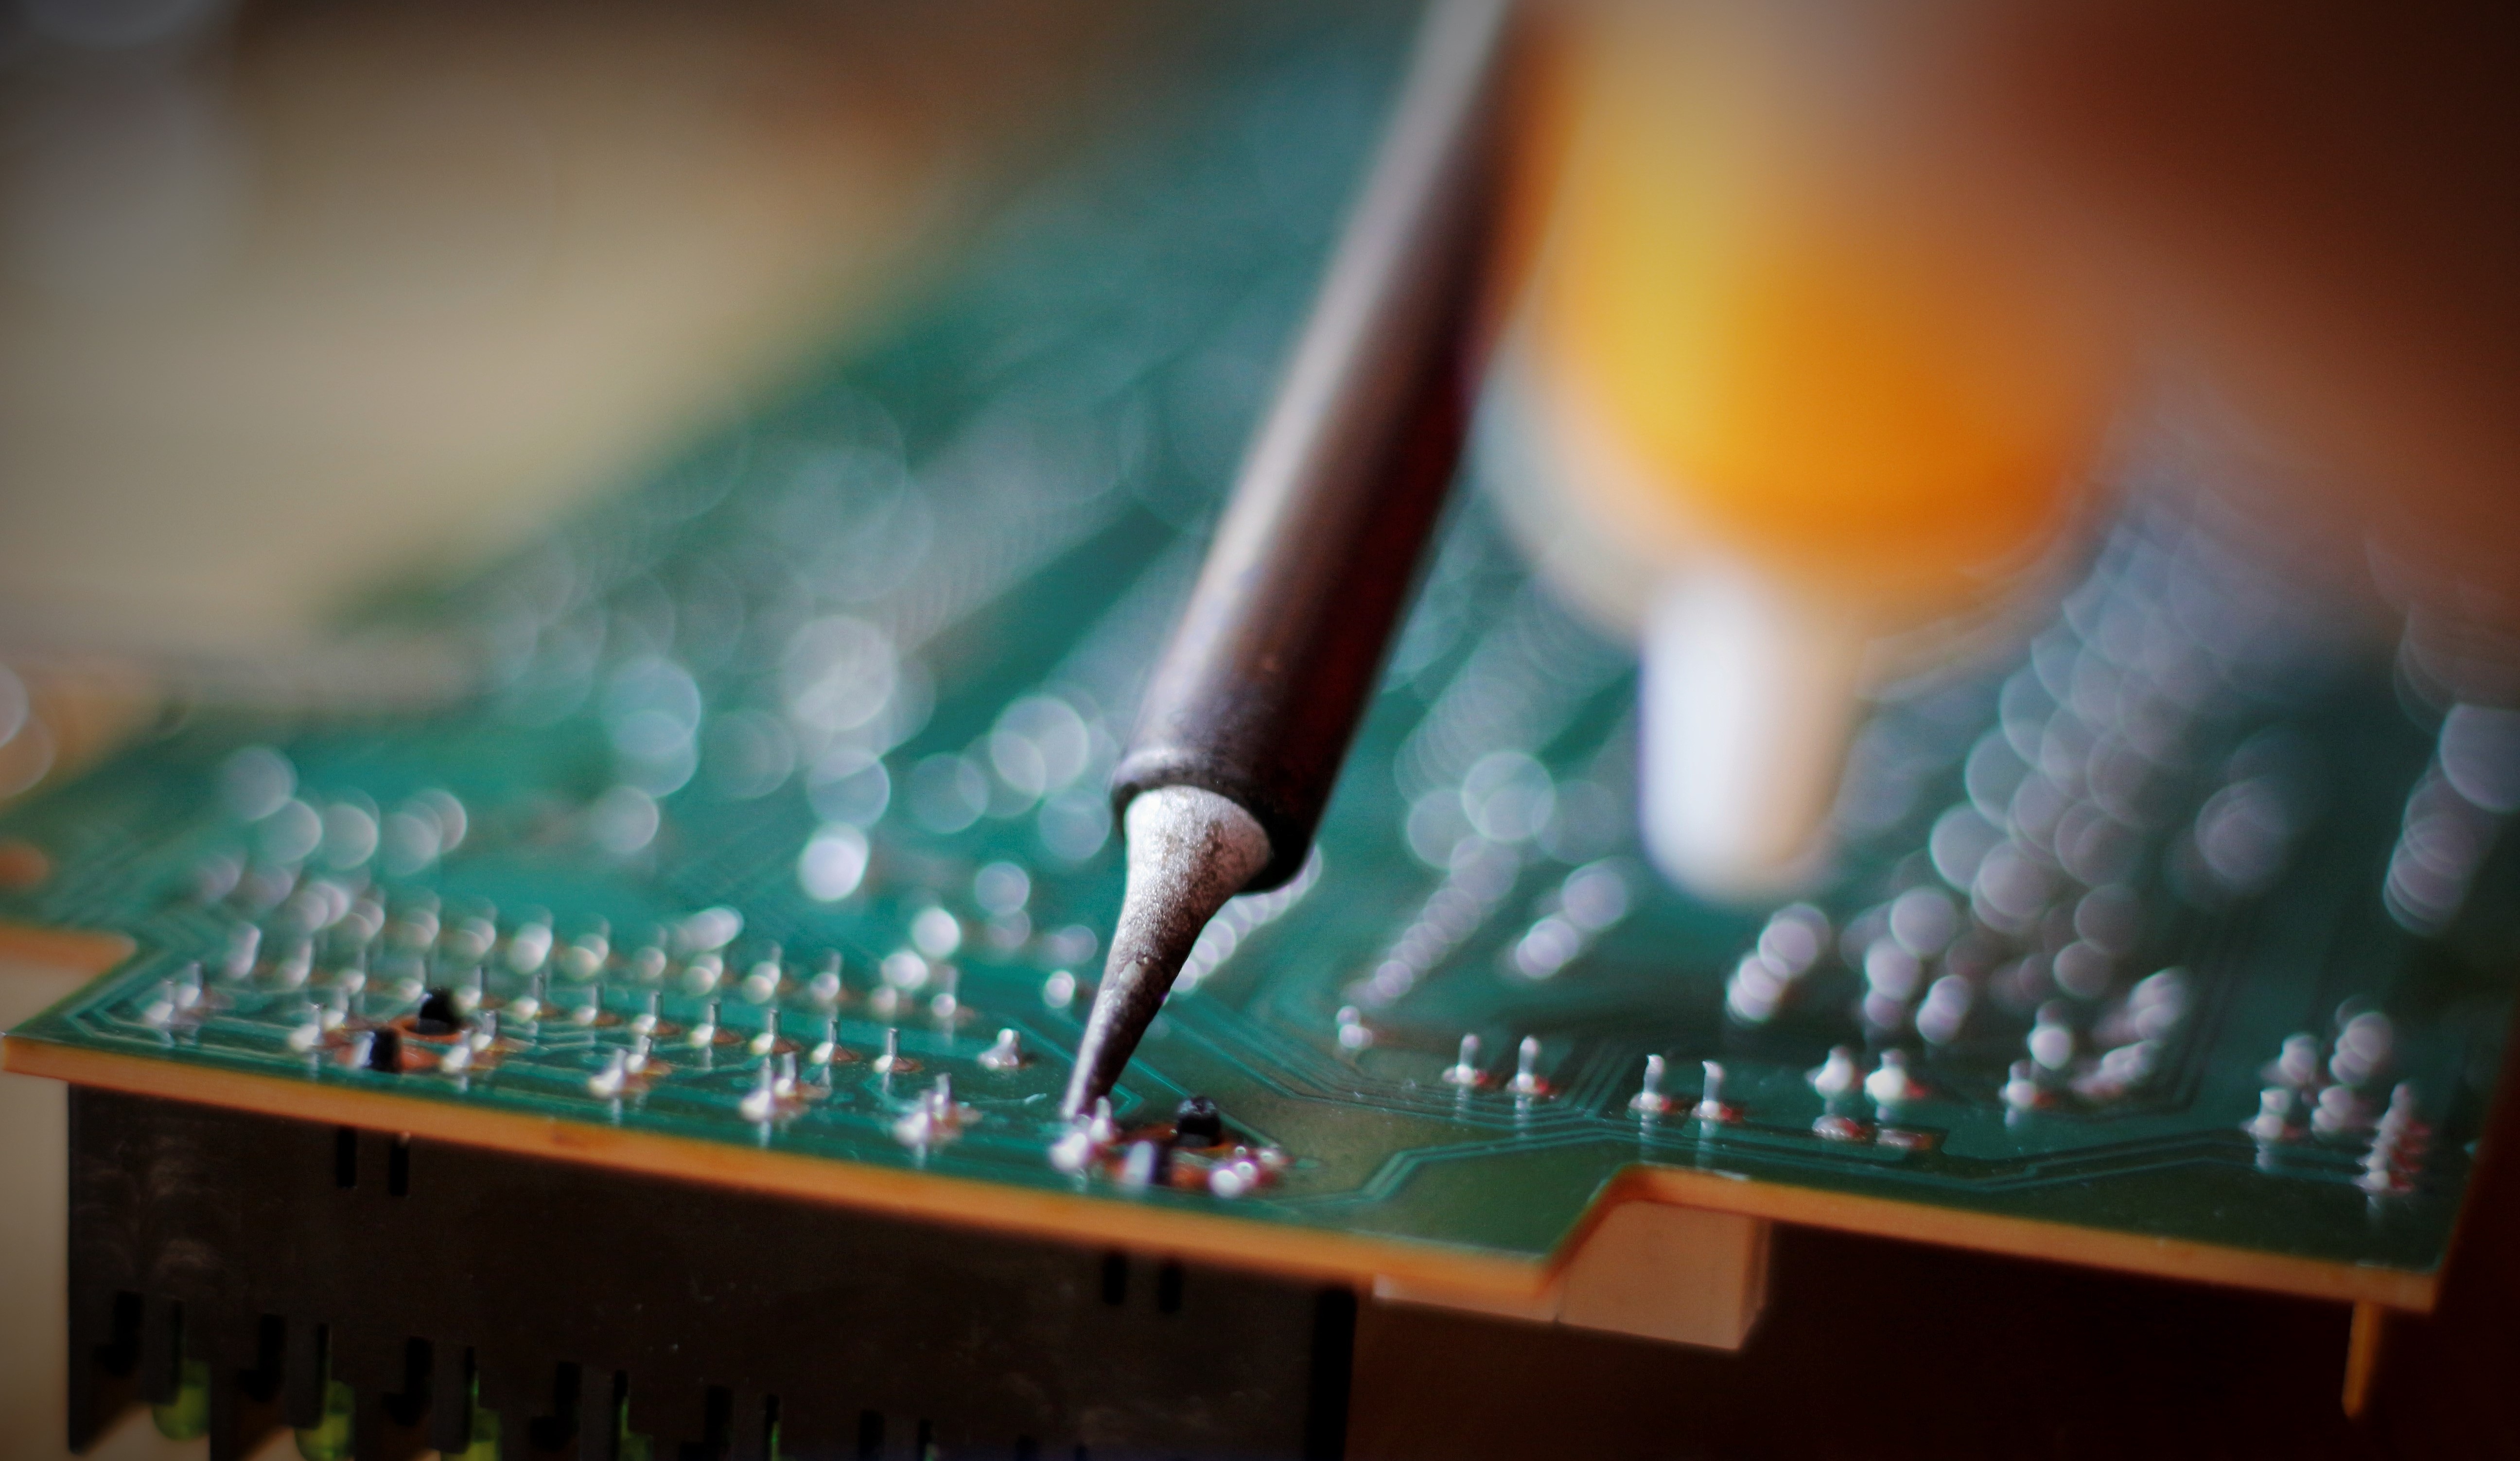
computer, technology, green, color, macro, close up, trace, electronics, hardware, it, games, solder, chip, datailaufnahme, motherboard, electrical engineering, computer motherboard, printed circuit boards, solder joint